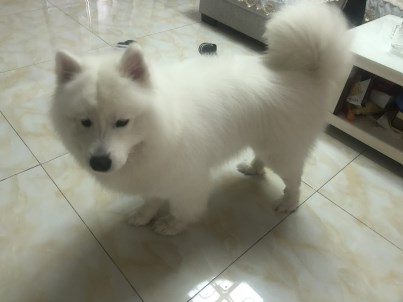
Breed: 2192-n000088-Samoyed